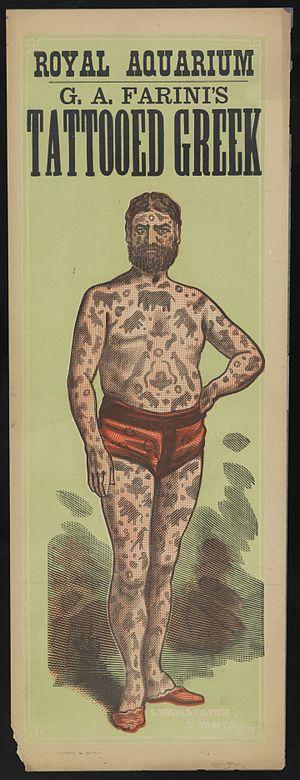
Le Capitaine George Costentenus ou « The Greek Albanian » est un artiste de cirque à la fin du XIXe siècle. Tatoué sur tout son corps, il affirmait avoir été enlevé par des tartares chinois et tatoué contre son gré.